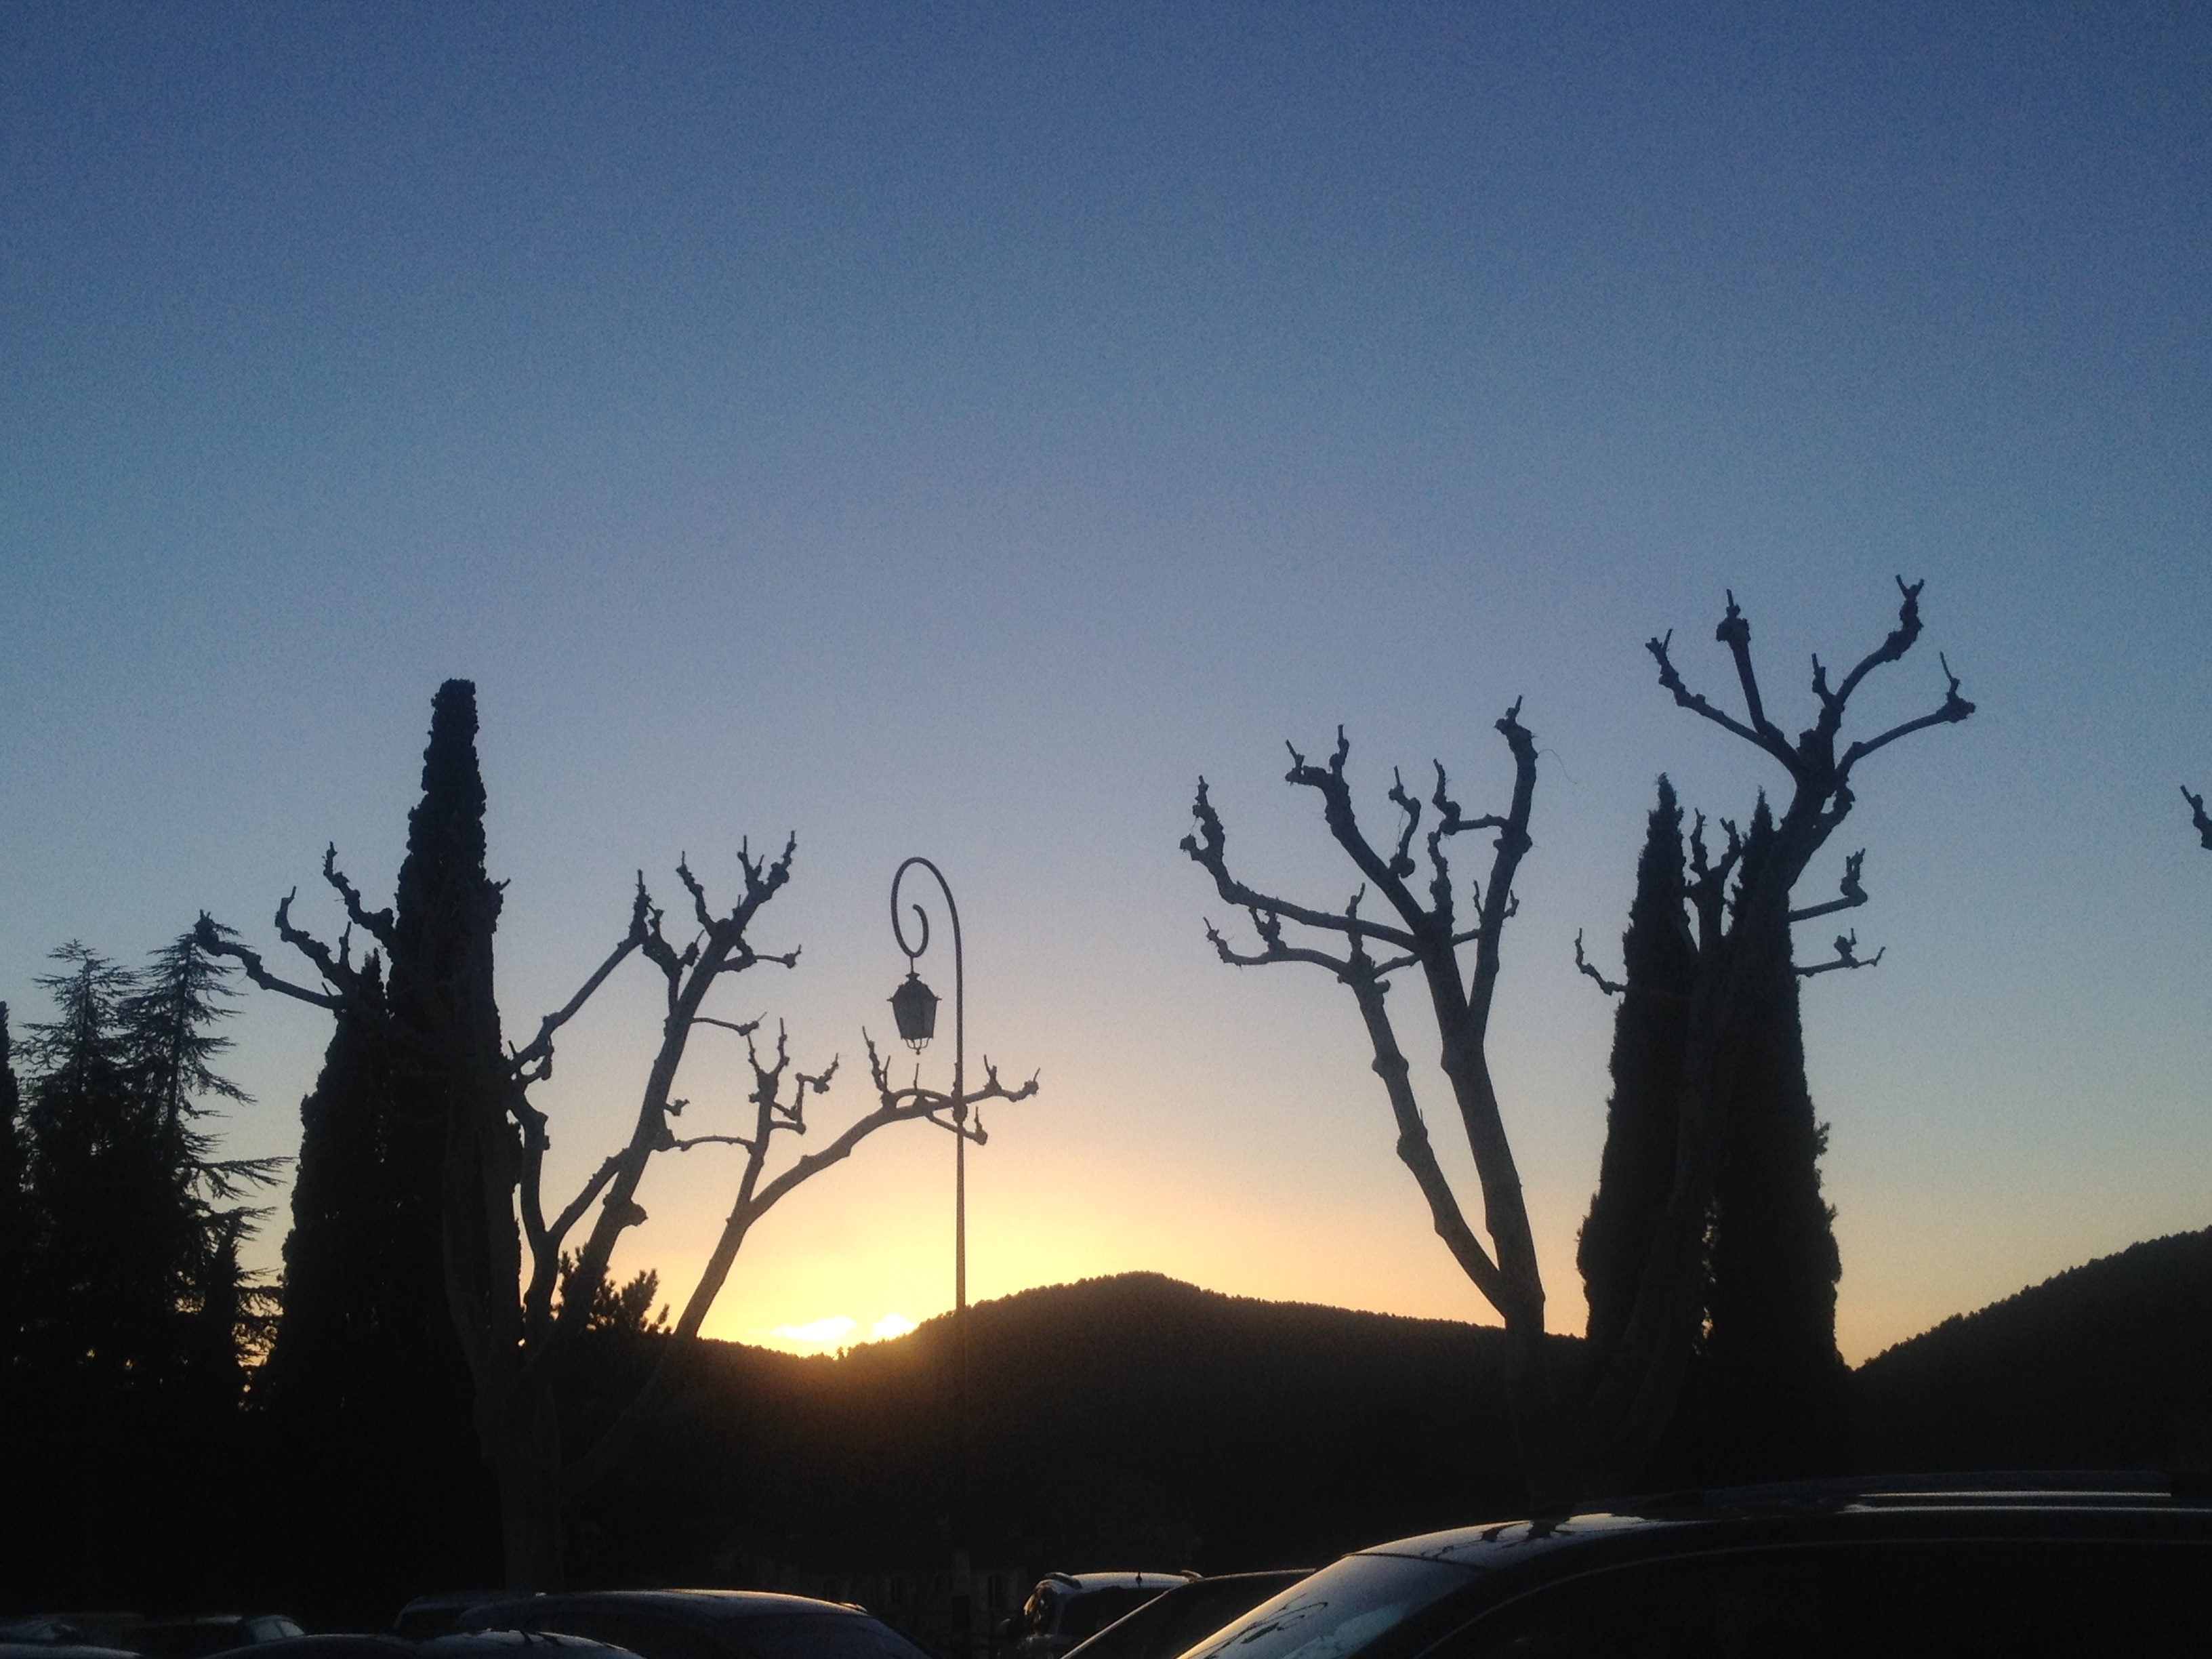
tree, nature, horizon, silhouette, mountain, cloud, sky, sun, sunrise, sunset, sunlight, morning, hill, wind, dawn, dusk, evening, atmospheric phenomenon, woody plant